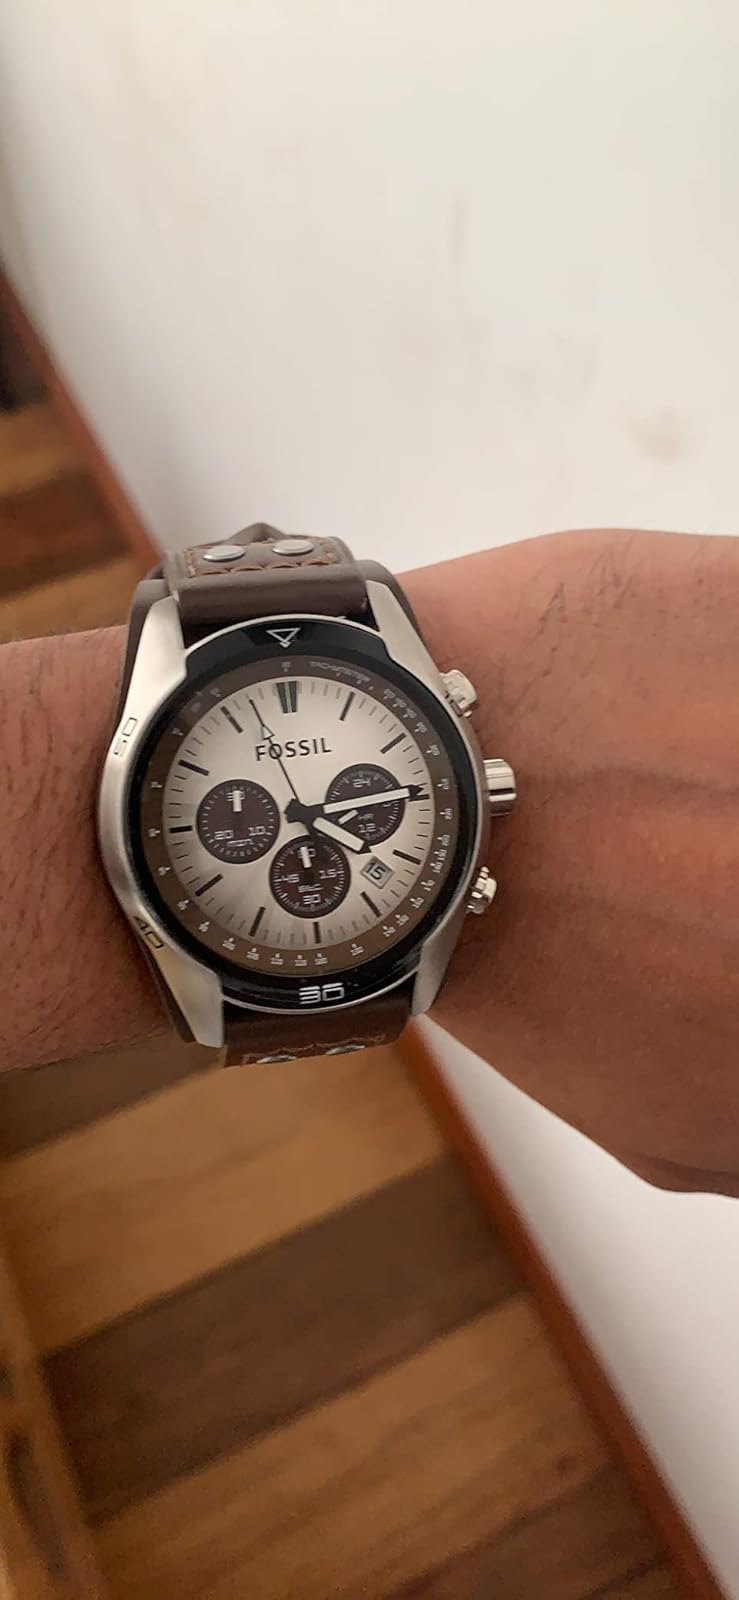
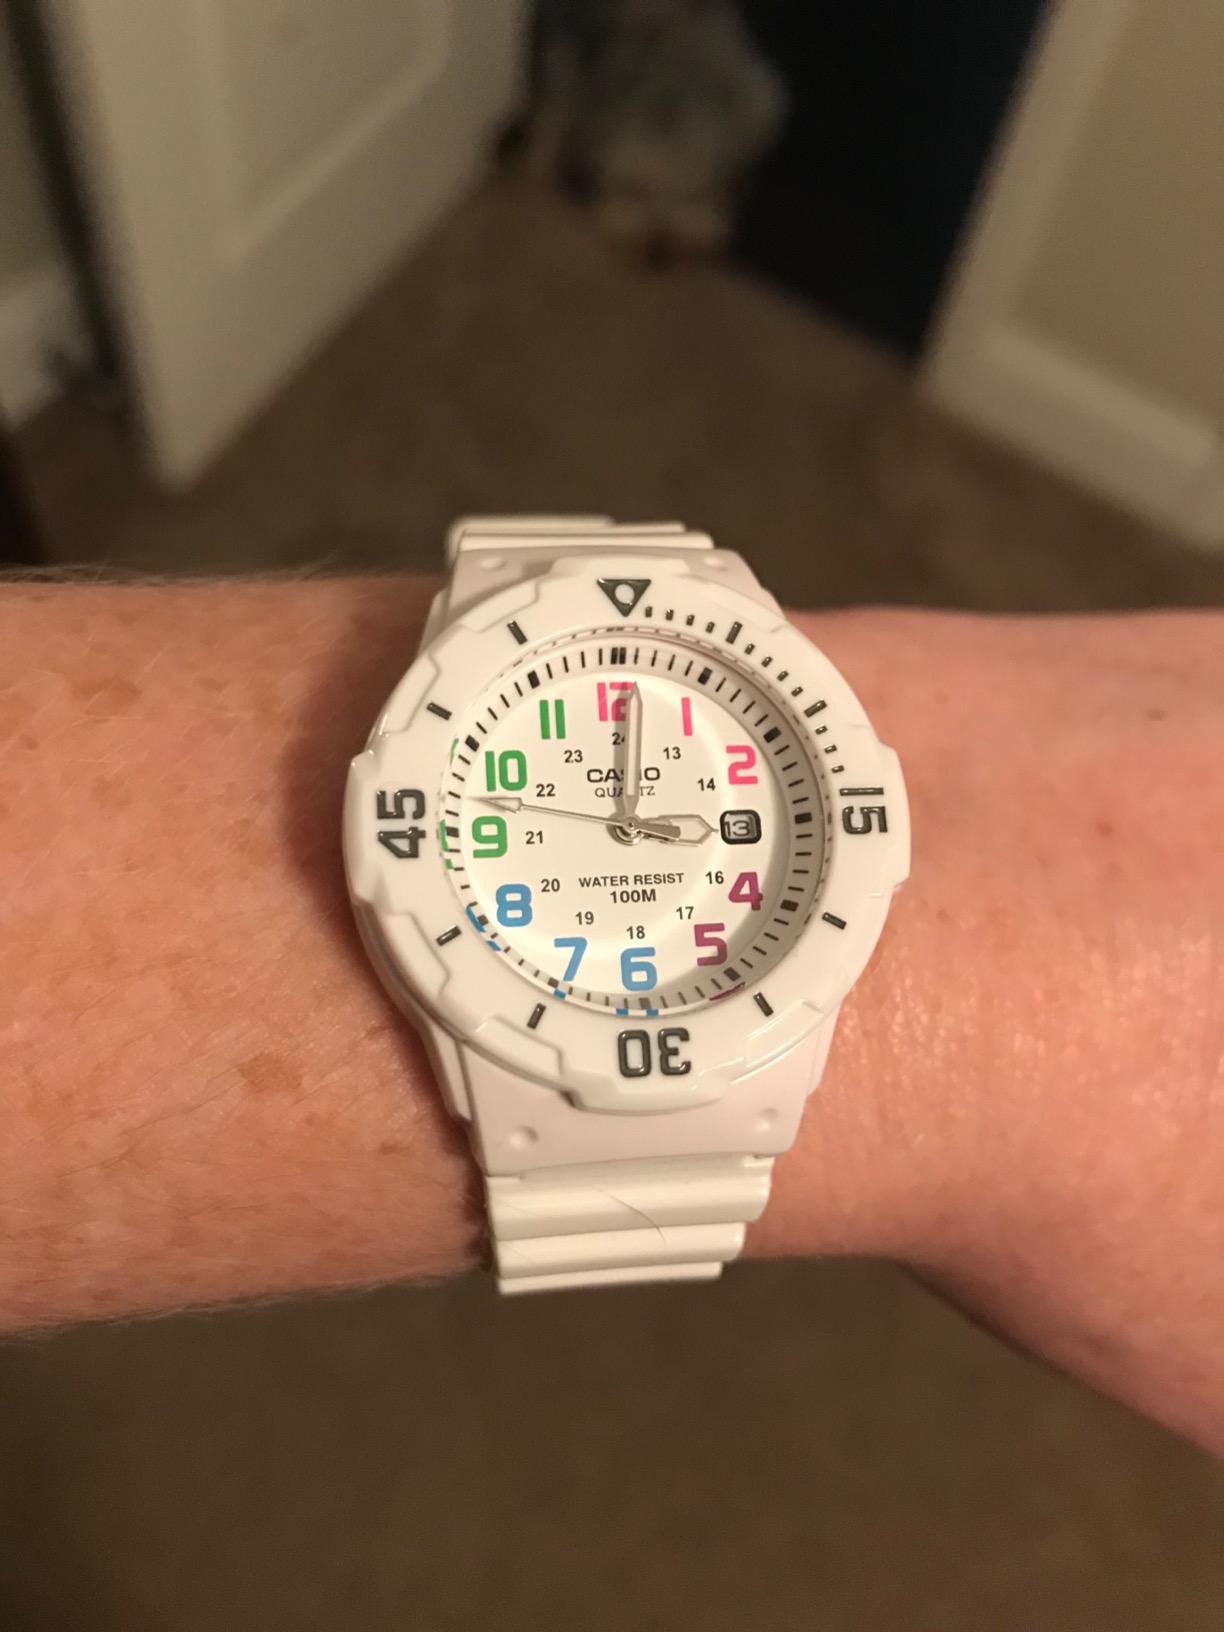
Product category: accessories_watch
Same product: no